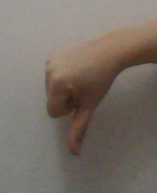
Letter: waw